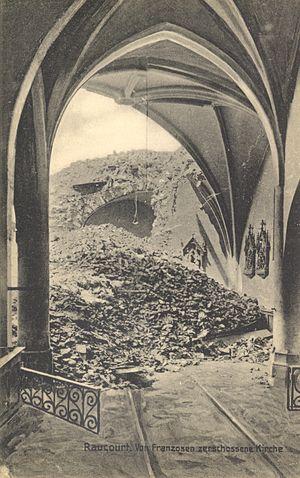
Raucourt est une commune française située dans le département de Meurthe-et-Moselle, en région Grand Est.